St. Nikolai, Greifswald

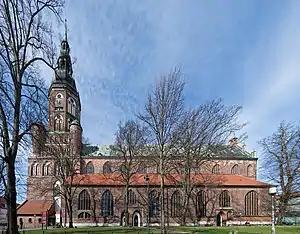
View of the exterior

St. Nikolai, Greifswald, dedicated to Saint Nicholas, the patron saint of seafarers and merchants, is a Brick Gothic church located in the western part of the centre of Greifswald. It was the main church and seat of the bishop of the Pomeranian Evangelical Church.